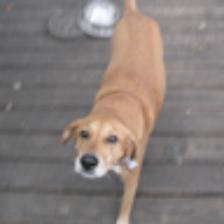
Label: NonHuman